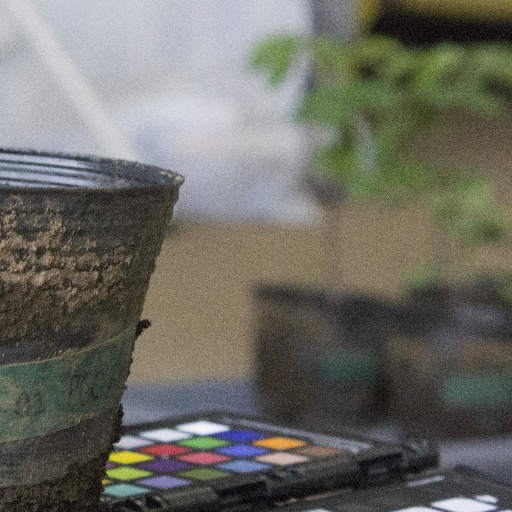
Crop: soybean